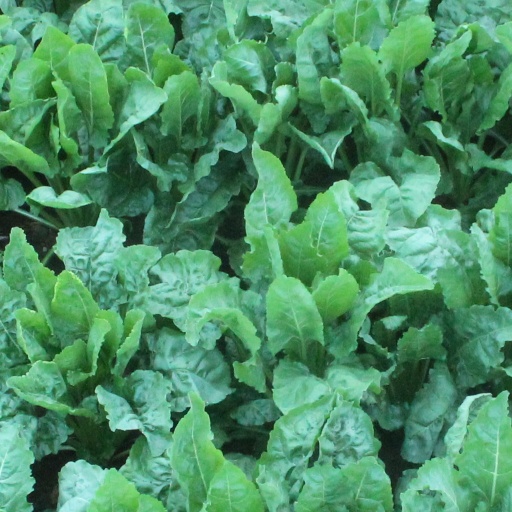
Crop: sugar beet